Nollendorfplatz

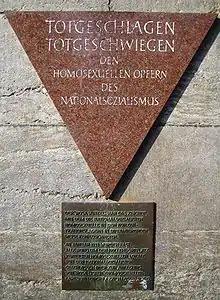
Pink Triangle memorial

During the Weimar Republic, the well-known gay nightclub Eldorado was located on Motzstraße. During 1932, the club was seized by the Nazis and used as the Sturmabteilung (SA) headquarters.